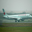
Label: airplane